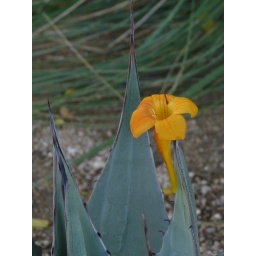
I noticed this in a friend's yard. The flower had fallen from the tree above.